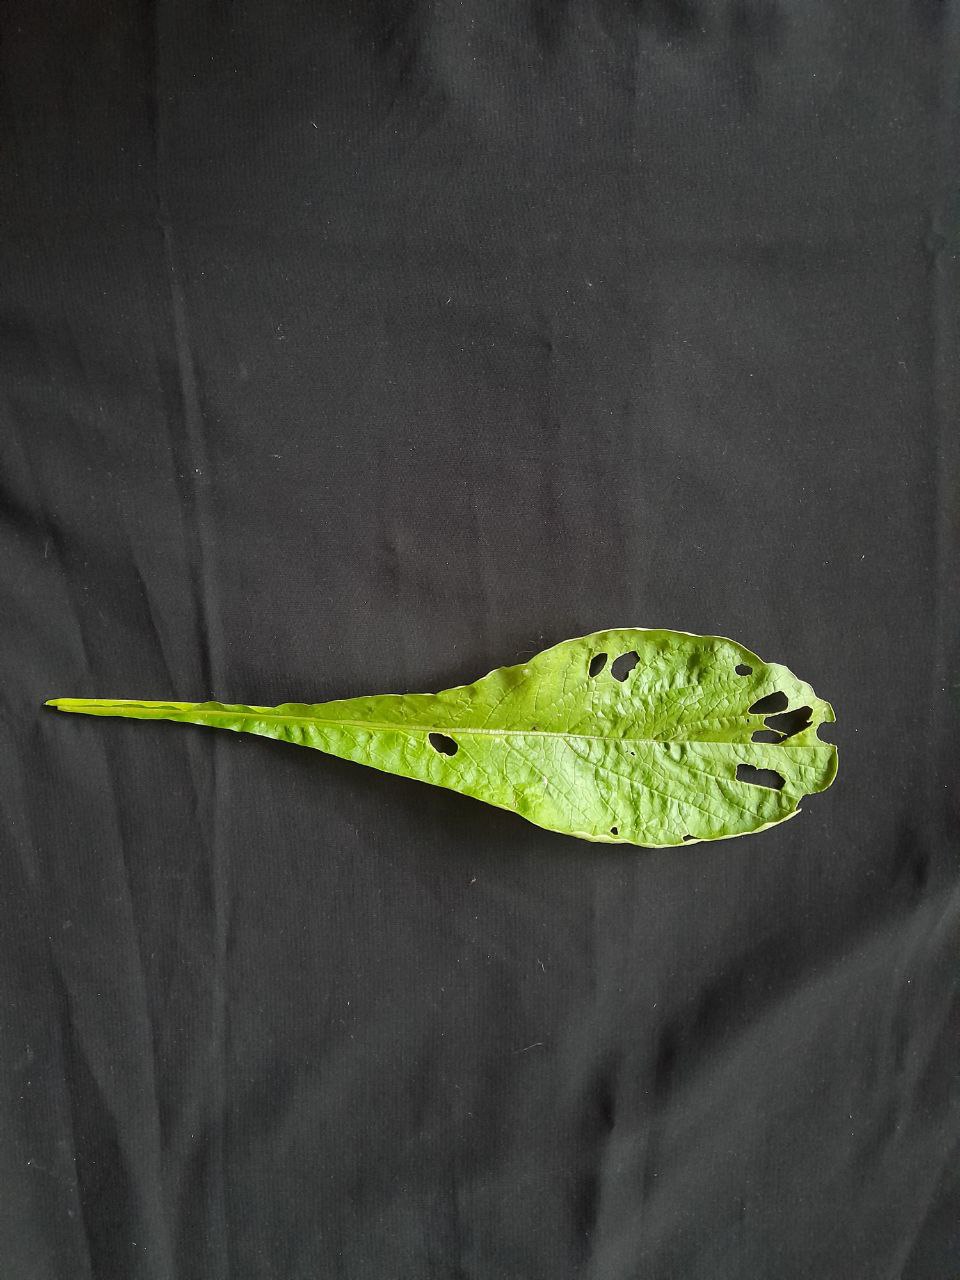
Label: flea beetle